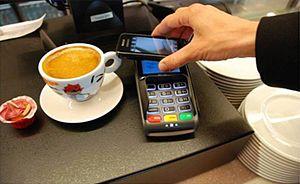
L’Institut industriel du Nord de France est un établissement supérieur français de recherche et de formation d'ingénieurs. Il succède à l'École des arts industriels et des mines de Lille en 1872. Il est couramment appelé Institut industriel du Nord ou IDN. Son cursus est devenu le programme de formation d'ingénieurs polyvalents de l'École centrale de Lille en 1991.
Les paiements mobiles sont toutes les transactions effectuées depuis un téléphone mobile et débitées soit sur une carte bancaire, soit sur la facture opérateur, soit sur un Porte-monnaie électronique, qui peut être alimenté avec un dépôt de cash auprès d'un agent ou d'un commerçant. Au lieu de payer par carte de crédit ou bien en argent comptant, un consommateur peut utiliser un téléphone mobile ou un téléphone intelligent pour se procurer des biens et des services. Même si le concept de payer avec la monnaie existe depuis longtemps, c’est seulement récemment que la technologie pour supporter ces types de paiement a grandi en popularité.
L’École centrale de Lille est l'une des cinq plus anciennes écoles d'ingénieurs de France dont les anciens élèves sont cofondateurs de la fédération des associations et sociétés françaises d'ingénieurs diplômés, parmi les 205 écoles d'ingénieurs françaises accréditées au 1ᵉʳ septembre 2019 à délivrer un diplôme d'ingénieur.